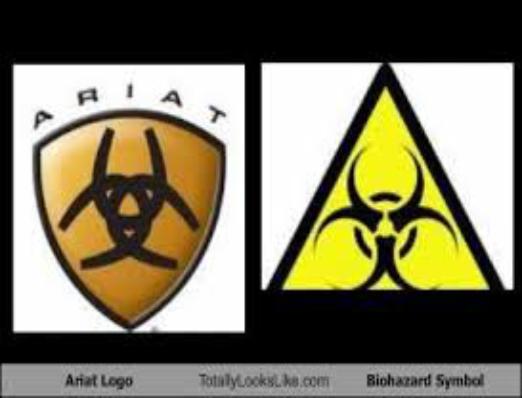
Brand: Ariat
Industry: Clothes